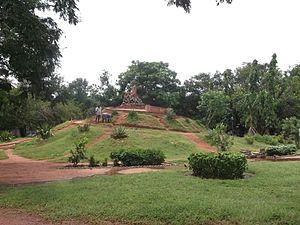
Pékin Express est une émission de télévision française de téléréalité diffusée en France, sur M6 depuis le 15 janvier 2006 et en Belgique et au Luxembourg, sur RTL TVI ou le Plug RTL, depuis le 30 septembre 2009. Elle est présentée par Stéphane Rotenberg depuis la première saison.